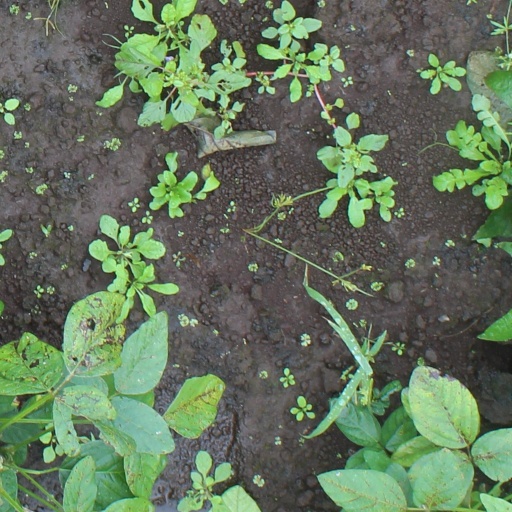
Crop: soybean